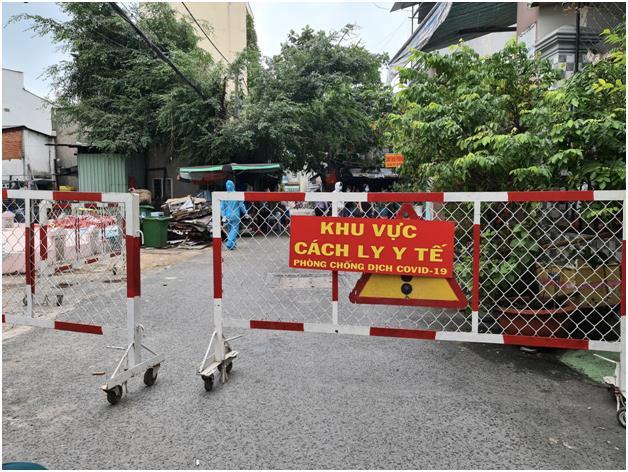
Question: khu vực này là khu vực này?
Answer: khu vực này là khu vực cách ly y tế